Answer in natural language. Considering the relative positions, is Window (marked A) to the left or right of dark wooden countertop island (marked C)? Choose between the following options: left or right
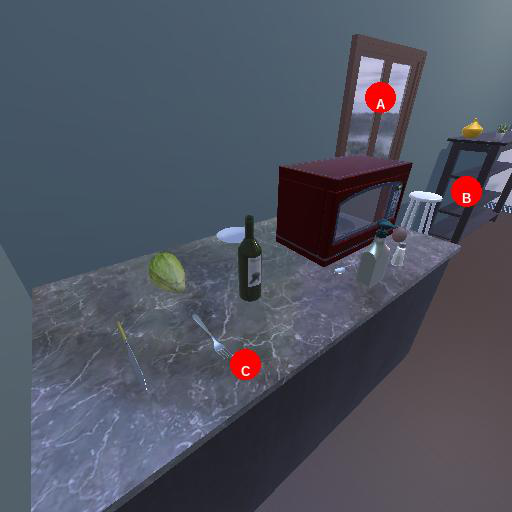
<answer>right</answer>